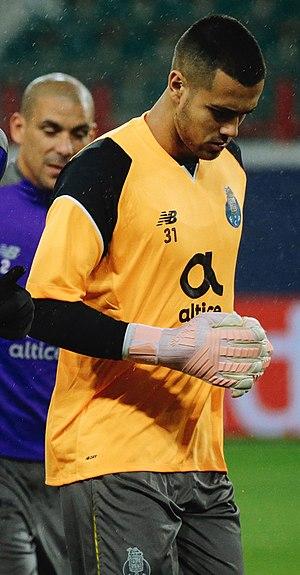
Diogo Meireles Costa, né le 19 septembre 1999 à Rothrist en Suisse, est un footballeur portugais qui évolue au poste de gardien de but au FC Porto.